Tin Pan Alley

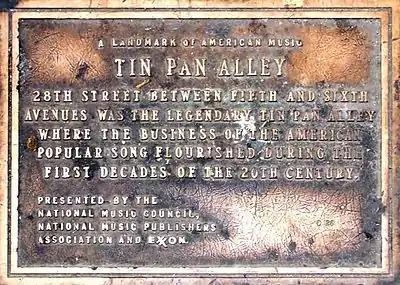
Plaque commemorating Tin Pan Alley

A group of Tin Pan Alley music houses formed the Music Publishers Association of the United States on June 11, 1895, and unsuccessfully lobbied the federal government in favor of the Treloar Copyright Bill, which would have changed the term of copyright for published music from 24 to 40 years, renewable for an additional 20 instead of 14 years. The bill, if enacted, would also have included music among the subject matter covered by the Manufacturing clause of the International Copyright Act of 1891.